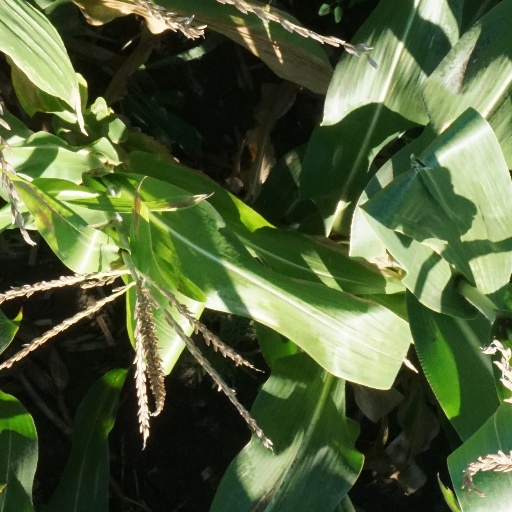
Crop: maize; corn